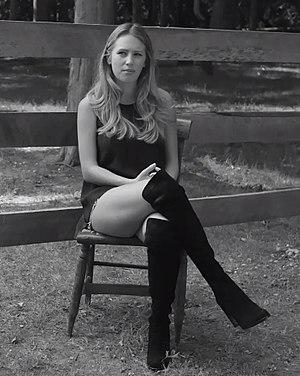
Dylan Penn est une actrice américaine et mannequin, née en 1991, fille de Robin Wright et Sean Penn.